Zorah

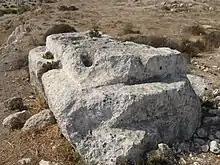
A hewn altar found near the site of Zorah

The Palestinian village Sar'a was located in the presumed location of the ancient town. It was depopulated during the 1948 Arab–Israeli War. Conder and Kitchener, describing the site in 1881, said that, with the exception of the olive groves to the north of the village, the low hill on which the village lies is "bare and white," a place now planted with a pine forest by the Jewish National Fund.